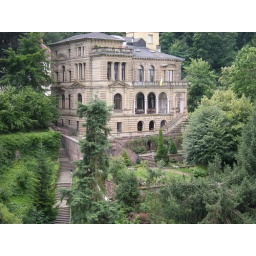
Beautiful lush green castle in college-y town of Heidelberg, Germany. Gorgeous